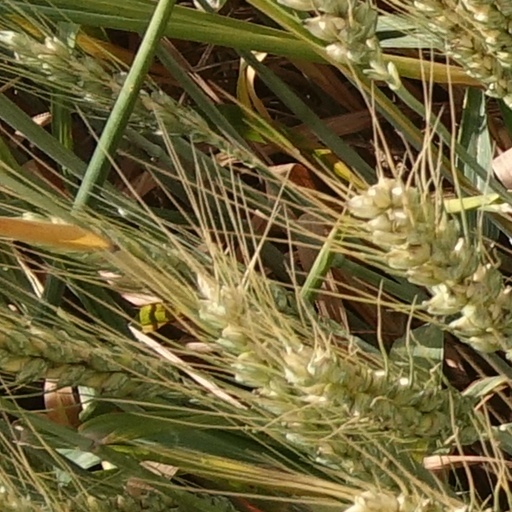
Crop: wheat